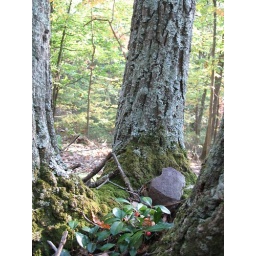
Wintergreen plants nestled among tree trunks along the Staghorn Trail in Lost River State Park, WV.